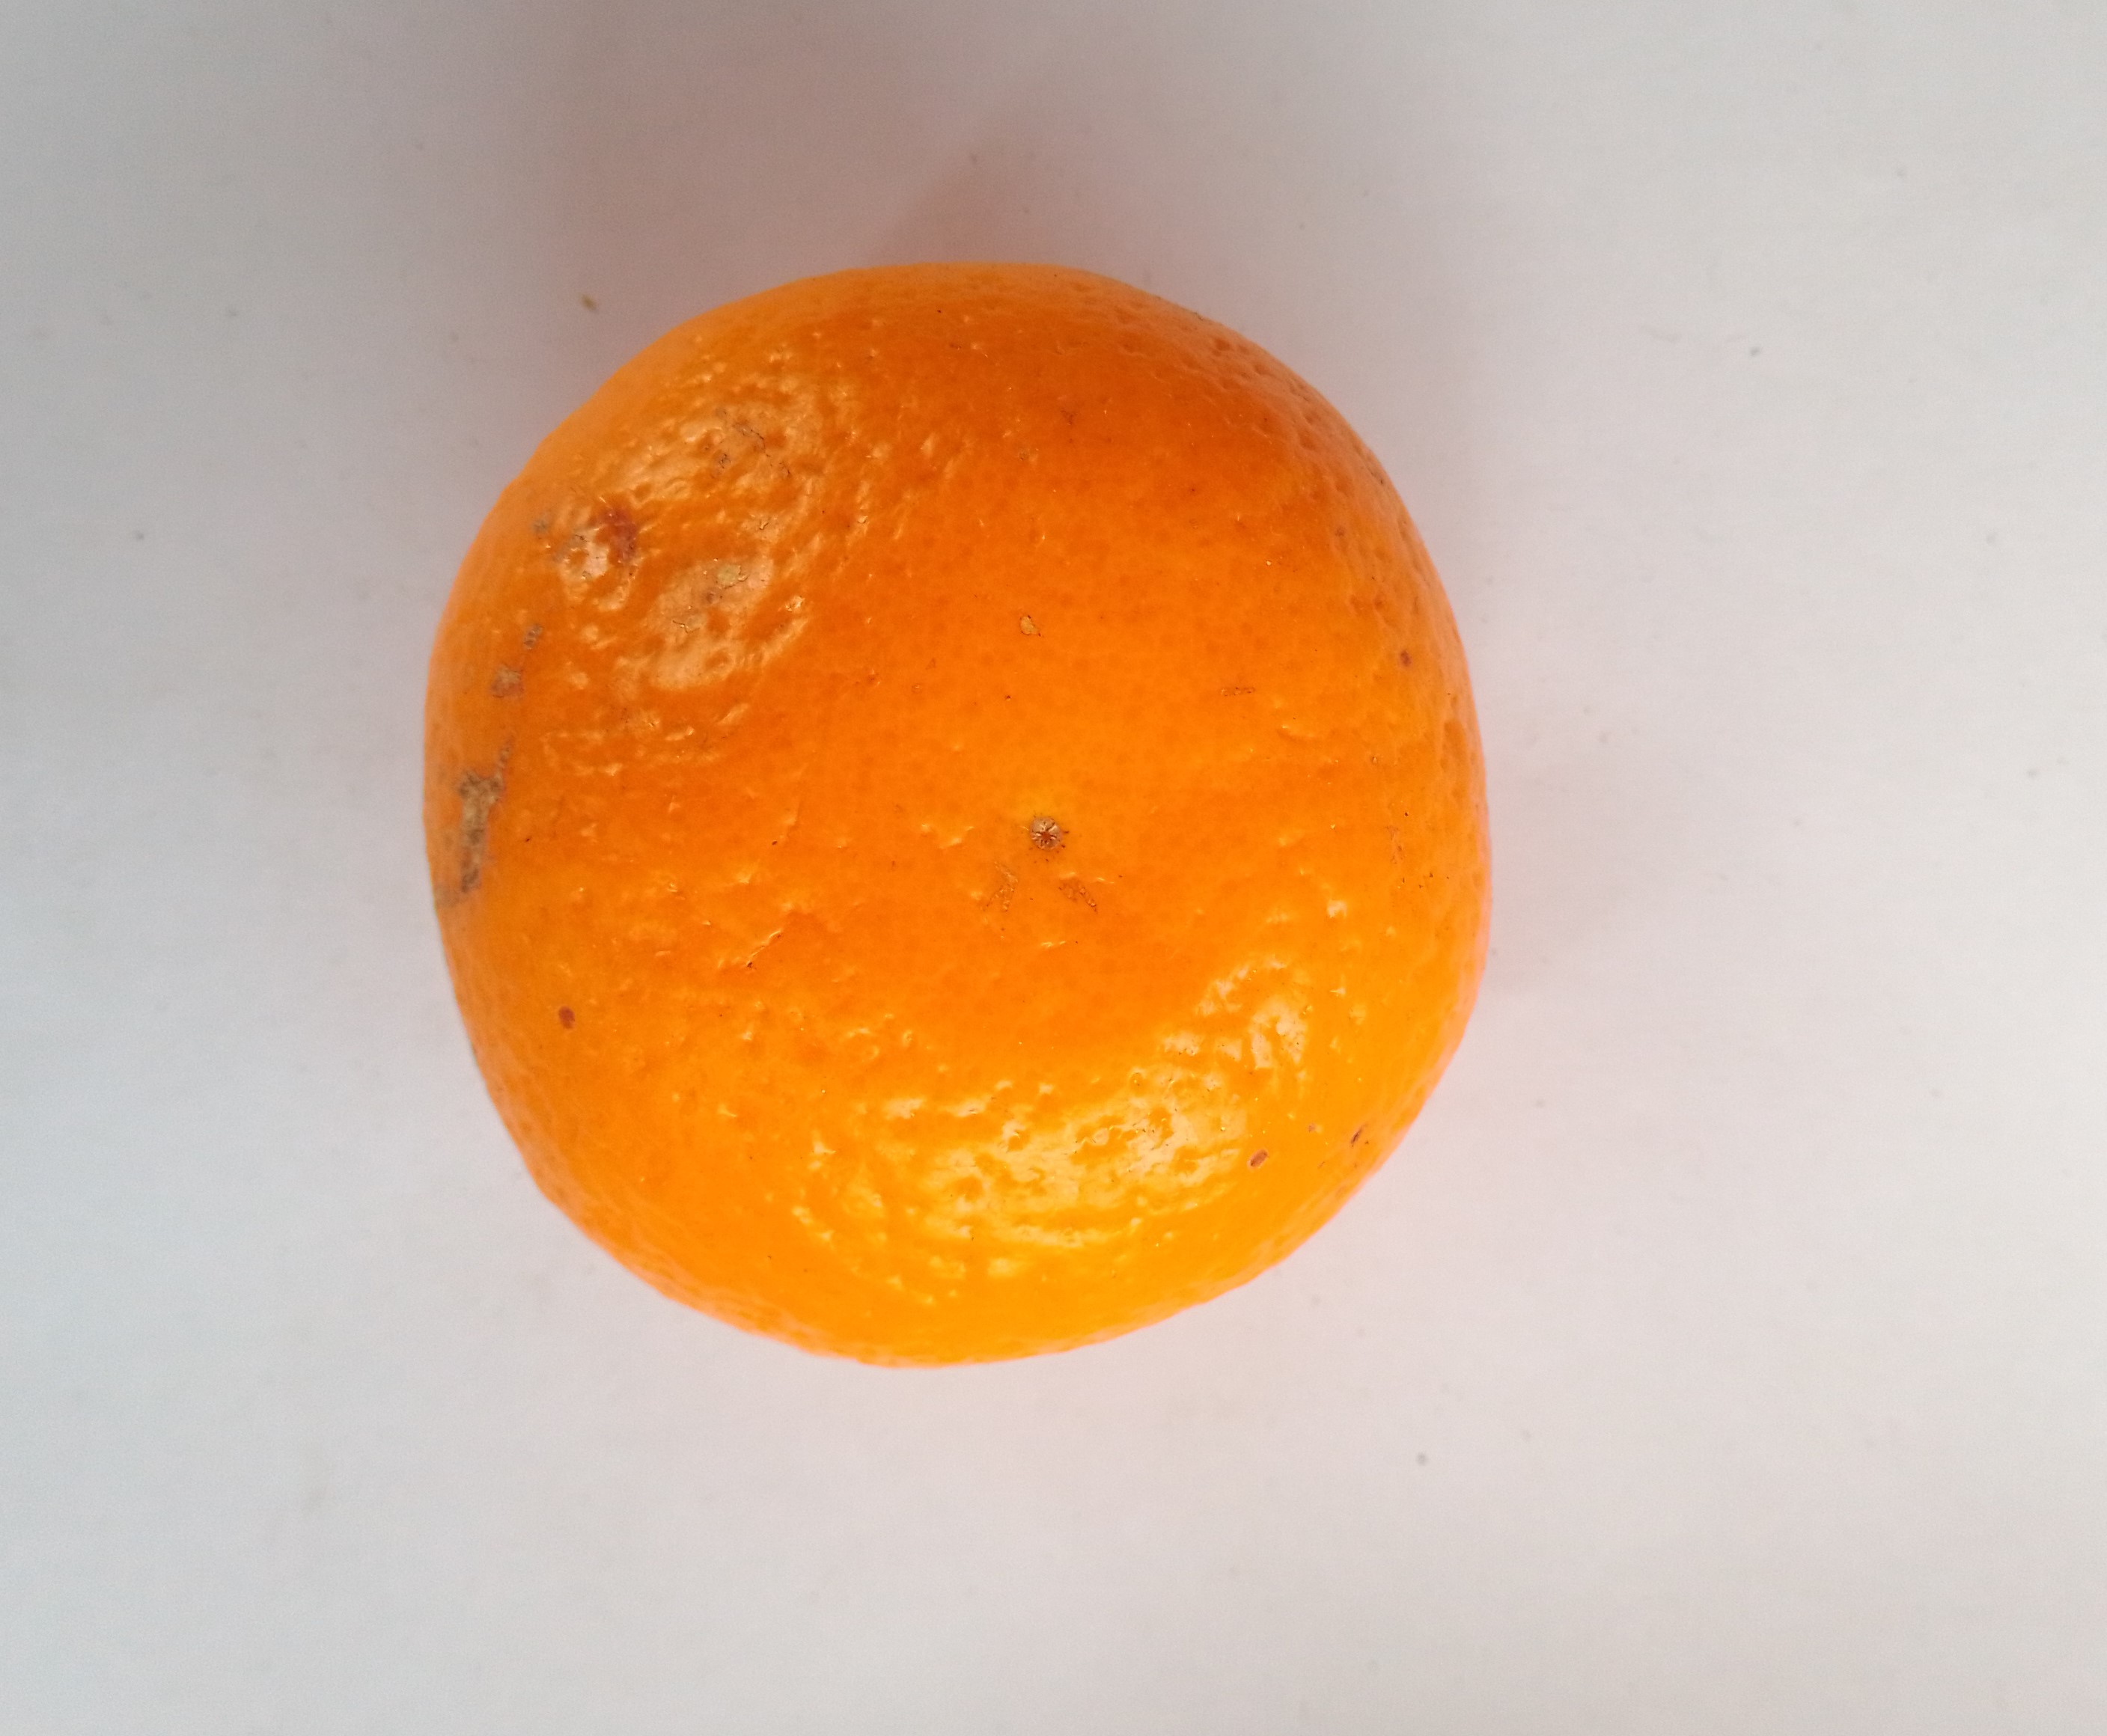
Fruit: orange
Condition: fresh